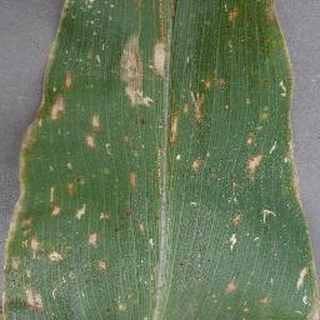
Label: corn_cercospora_leaf_spot